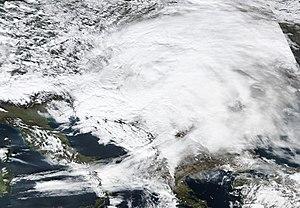
La saison des tempêtes hivernales en Europe de 2019-2020 désigne l'apparition de cyclones extratropicaux en Europe. La plupart des cyclones extratropicaux en Europe se forment entre septembre et mars.